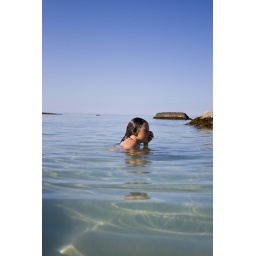
My littlesister in Lofoten, summer '09. The water was so blue (and cold!).